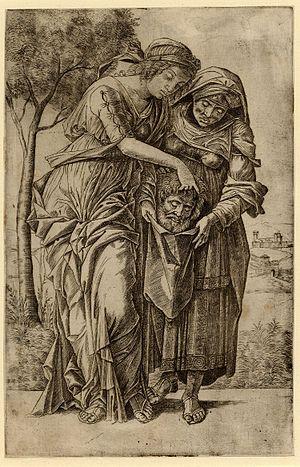
Girolamo Mocetto, né vers 1470 à Murano et mort après 1531 à Venise, est un peintre, graveur, maître verrier actif entre 1490 et 1530.
En gravure, un état est une forme différente d'une estampe, causée par un changement délibéré et permanent effectué sur une matrice telle qu'une plaque de cuivre ou un bloc de bois.